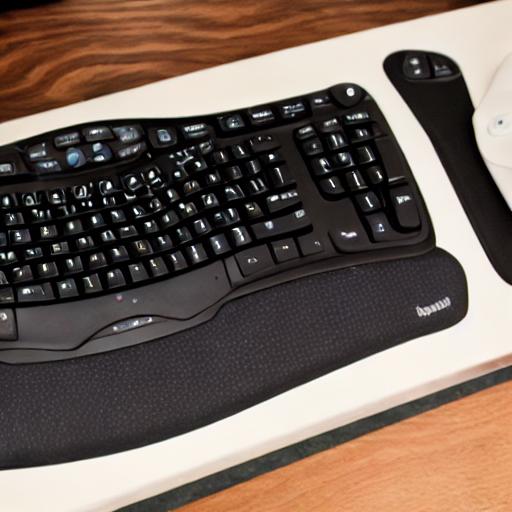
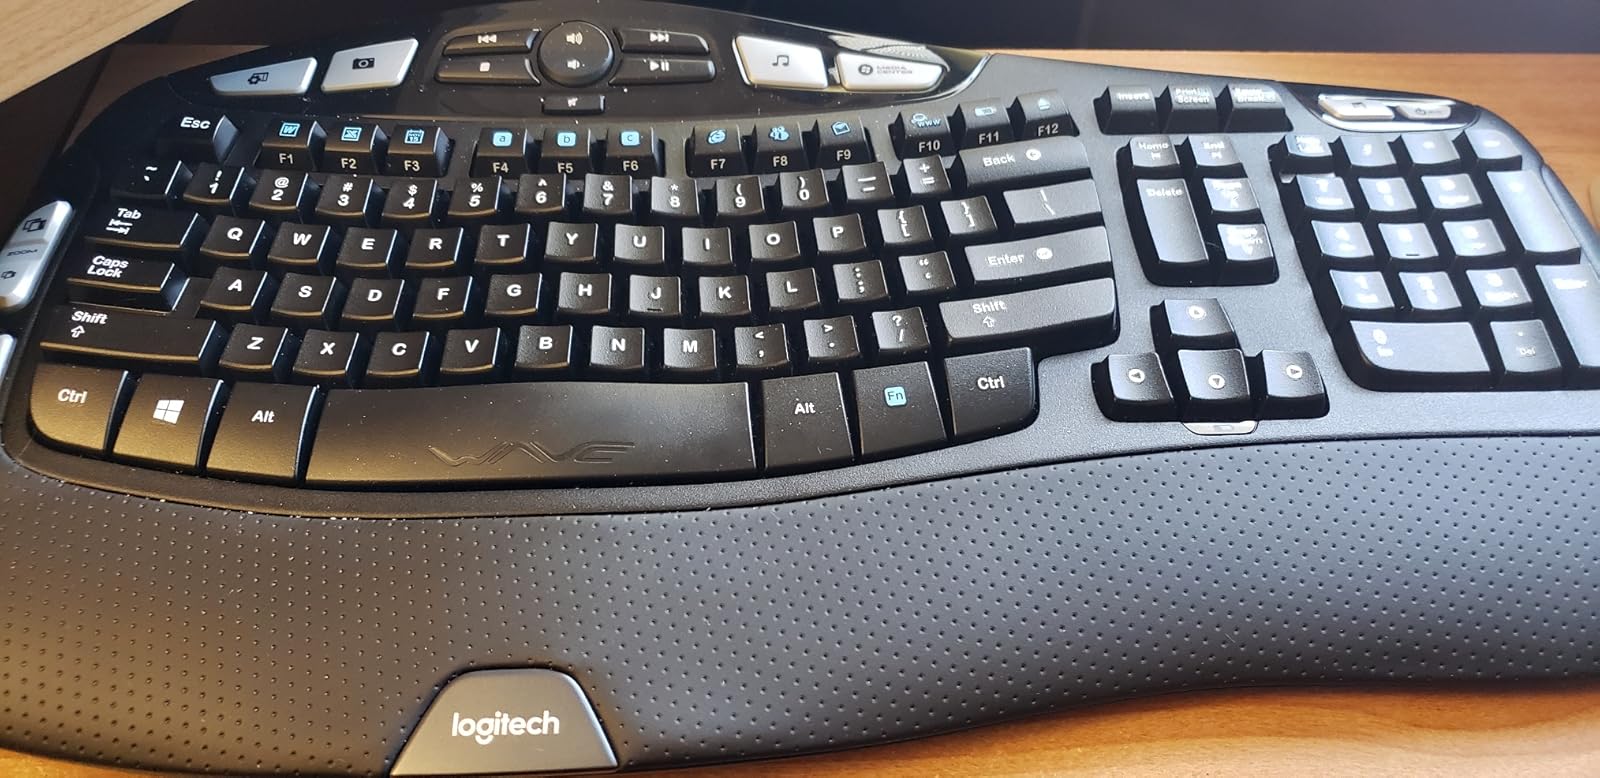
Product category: keyboard
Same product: no